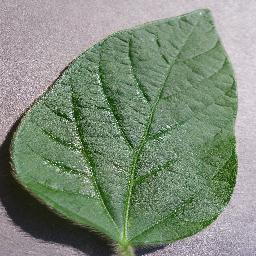
Label: Soybean___healthy